Fanny von Starhemberg

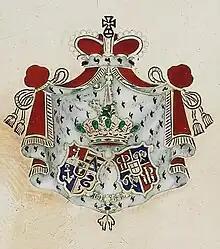
Arms of alliance of Princess Franziska von Starhemberg

She was born in Vienna as Franziska Gräfin Larisch von Moennich, the daughter of Eugen Graf Larisch von Moennich (1835-1880) and his wife, Countess Gabriele (1847-1878). She thereby came from a Silesian "Uradel" which then ranked among the oldest and most prominent noble dynasties of Austria-Hungary. In 1898 she married Prince ("Fürst") Ernst Rüdiger von Starhemberg (1861-1927), a large-scale landowner and scion of another very famous and even more prestigious aristocratic House of Starhemberg. The couple resided in Eferding, Upper Austria, where their eldest son Ernst Rüdiger von Starhemberg was born in 1899.